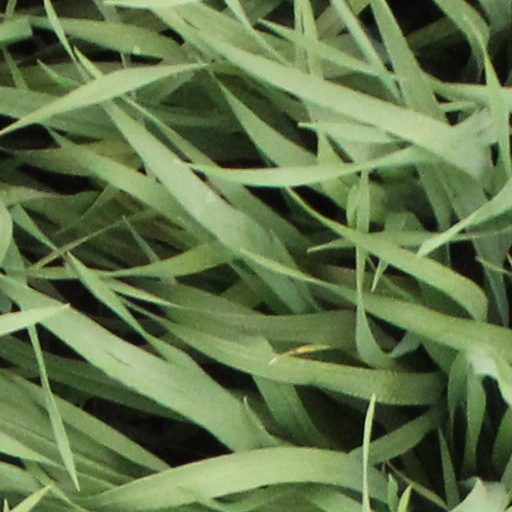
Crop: wheat